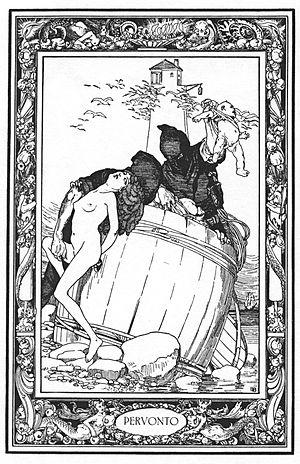
Peruonto est un conte figurant dans le Pentamerone, recueil de contes merveilleux – premier en son genre –, publié en dialecte napolitain vers 1635, œuvre posthume de Giambattista Basile.
Le Conte du tsar Saltan est un long conte merveilleux en vers, rythmés et rimés, écrit par Alexandre Pouchkine en 1831. Librement inspiré d'un conte traditionnel russe, il constitue la source de l'opéra fantastique du même nom, composé en 1899-1900 par Nikolaï Rimski-Korsakov pour le centenaire de la naissance du poète.
Le Pentamerone ou Le Conte des contes est un recueil de quarante-neuf contes populaires de Giambattista Basile, écrit en napolitain et publié de manière posthume à Naples en cinq volumes, de 1634 à 1636, sous le pseudonyme anagrammatique de Gian Alesio Abbattutis.